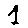
Label: 1